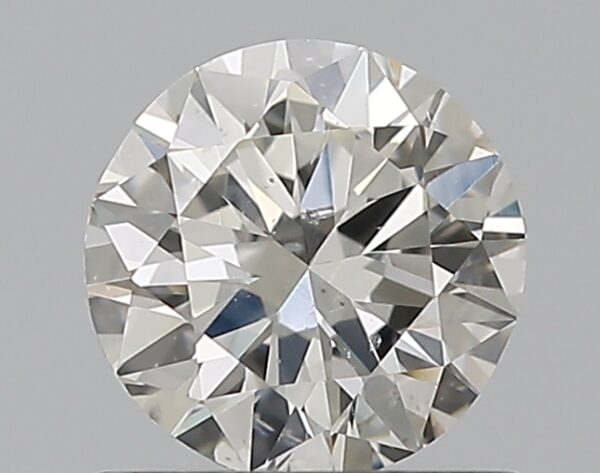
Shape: round
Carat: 0.7
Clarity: SI2
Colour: H
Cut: VG
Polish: VG
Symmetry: GD
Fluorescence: N
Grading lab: GIA
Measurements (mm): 5.6 x 5.68 x 3.46